Record Store Day

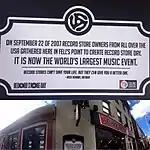
Plaque commemorating the creation of Record Store Day

Originally pitched as an idea to create an event similar to Free Comic Book Day by Bull Moose Music's Chris Brown and Criminal Records' Eric Levin, the concept for Record Store Day was created during a brainstorming session at a meeting of independent record store owners in Baltimore, Maryland. Record Store Day was founded in 2007 by Eric Levin, Michael Kurtz, Carrie Colliton, Amy Dorfman, Brian Poehner and Don Van Cleave, and is now celebrated at stores around the world, with hundreds of recording and other artists participating in the day by making special appearances, performances, meet and greets with their fans, the holding of fundraisers for community non-profits, and the issuing of special vinyl and CD releases along with other promotional offerings to mark the occasion.